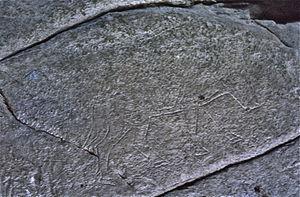
Dunadd est une colline fortifiée depuis l'âge de fer située à Kilmichael Glassary en Argyll and Bute, Écosse et considérée comme la capitale de l'ancien royaume de Dál Riata. Le royaume de Dal Riata, apparaît en Argyll au cours des premiers siècles, après que les Romains se soient retirés d'Écosse. Les souverains de l'Argyll étaient des locuteurs gaélique qui avaient traversé la mer depuis l'Irlande. Dunadd est une colline sur laquelle ils ont établi une citadelle.